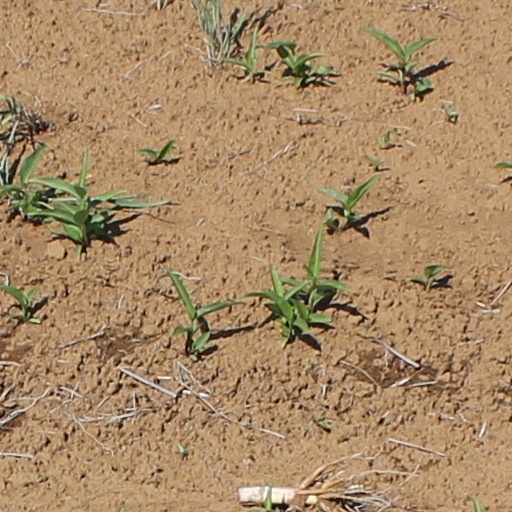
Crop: wheat